Hephaestion

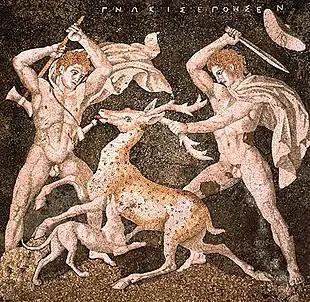
The emblema of the Stag Hunt Mosaic, c. 300 BC, from Pella; the figure on the right is possibly Alexander the Great due to the date of the mosaic, along with the depicted upsweep of his centrally-parted hair ("anastole"); the figure on the left wielding a double-edged axe (associated with Hephaistos) is perhaps Hephaestion.

Hephaestion's exact age is not known. No concise biography has ever been written about him, likely stemming from the fact that he died before Alexander and none of those among Alexander's companions who survived him would have had a need to promote someone other than themselves. Many scholars cite Hephaestion's age as being similar to Alexander's so it is fair to assume that he was born about 356 BC. He is said to have become a page in 343 BC, a role common to adolescent boys of the aristocratic class in Macedon. As a member of the court, he may have met Alexander around this time.